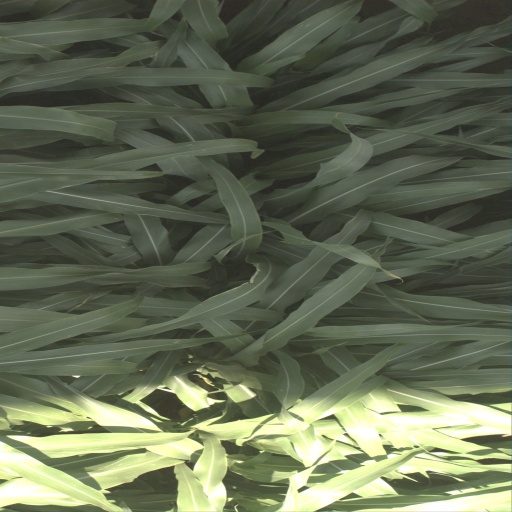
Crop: sorghum